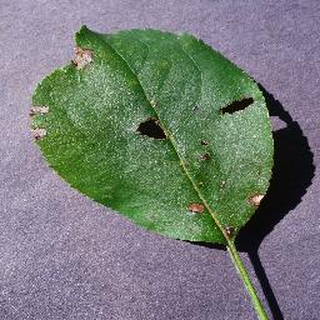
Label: apple_black_rot